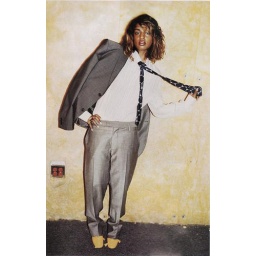
in a bad way. except those banana boat shoes obviously.